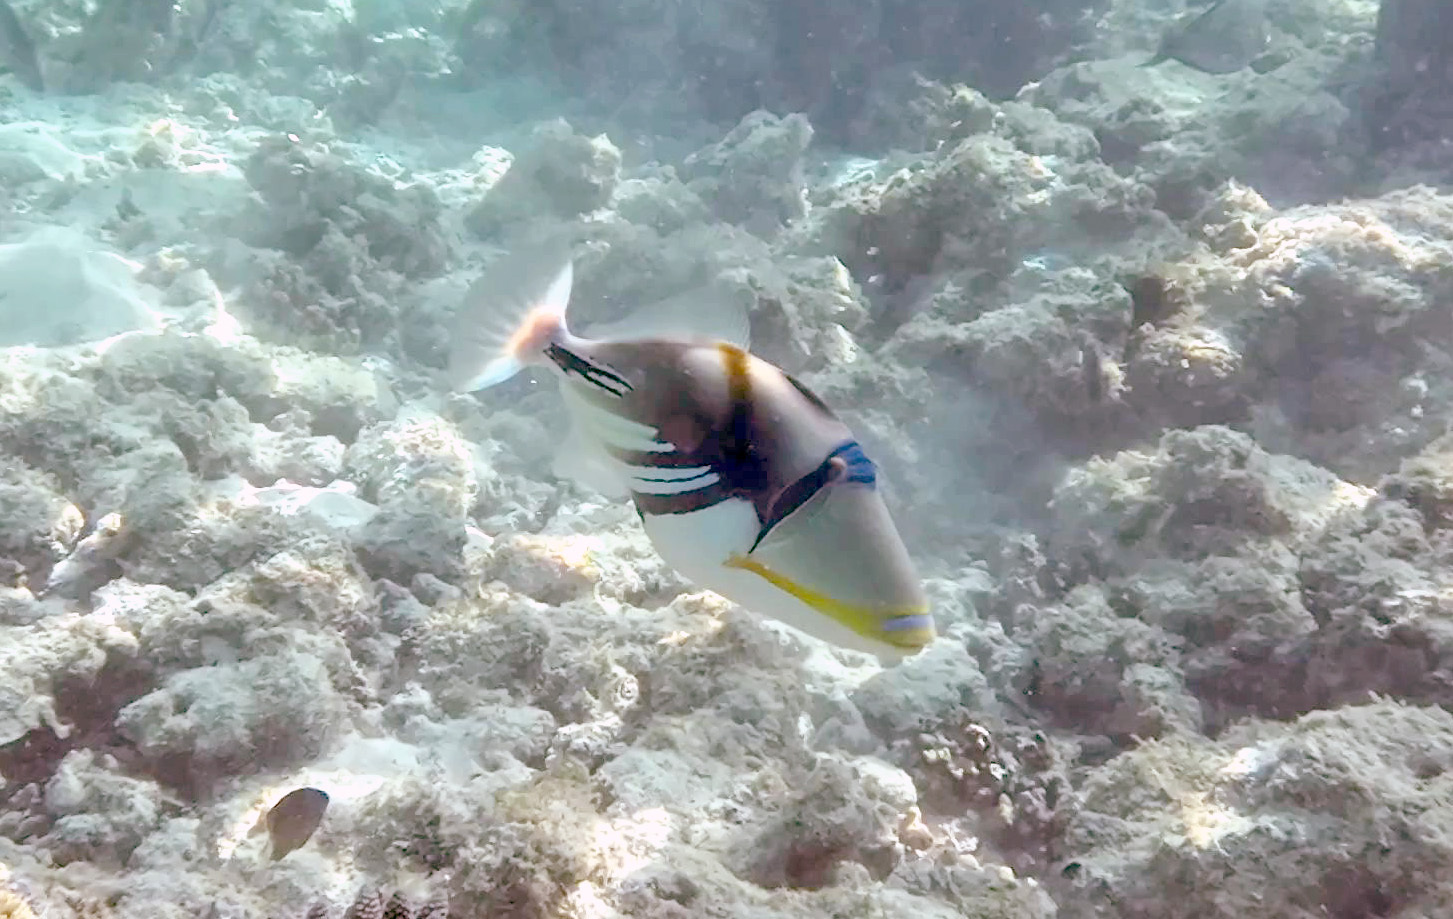
Rhinecanthus aculeatus (Lagoon Triggerfish)